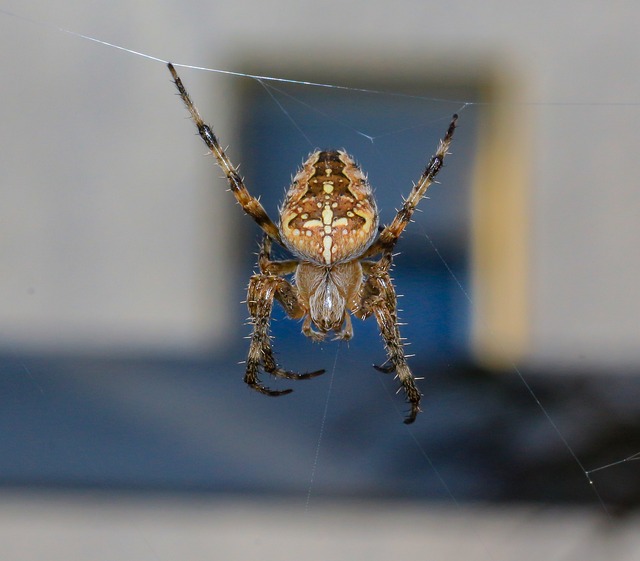
Label: spider